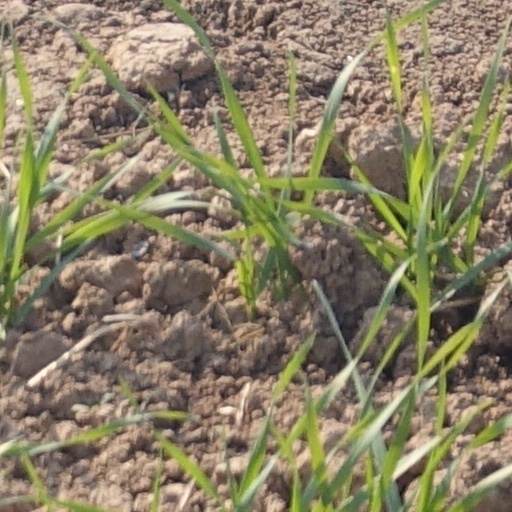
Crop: wheat